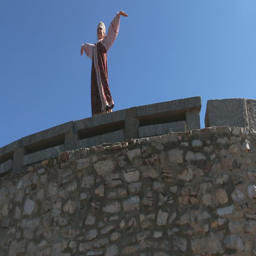
girl goes on a stone wall on the sky background